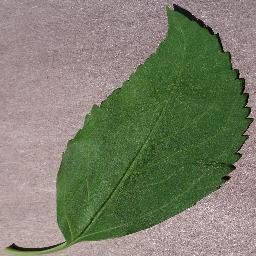
Label: Cherry___healthy